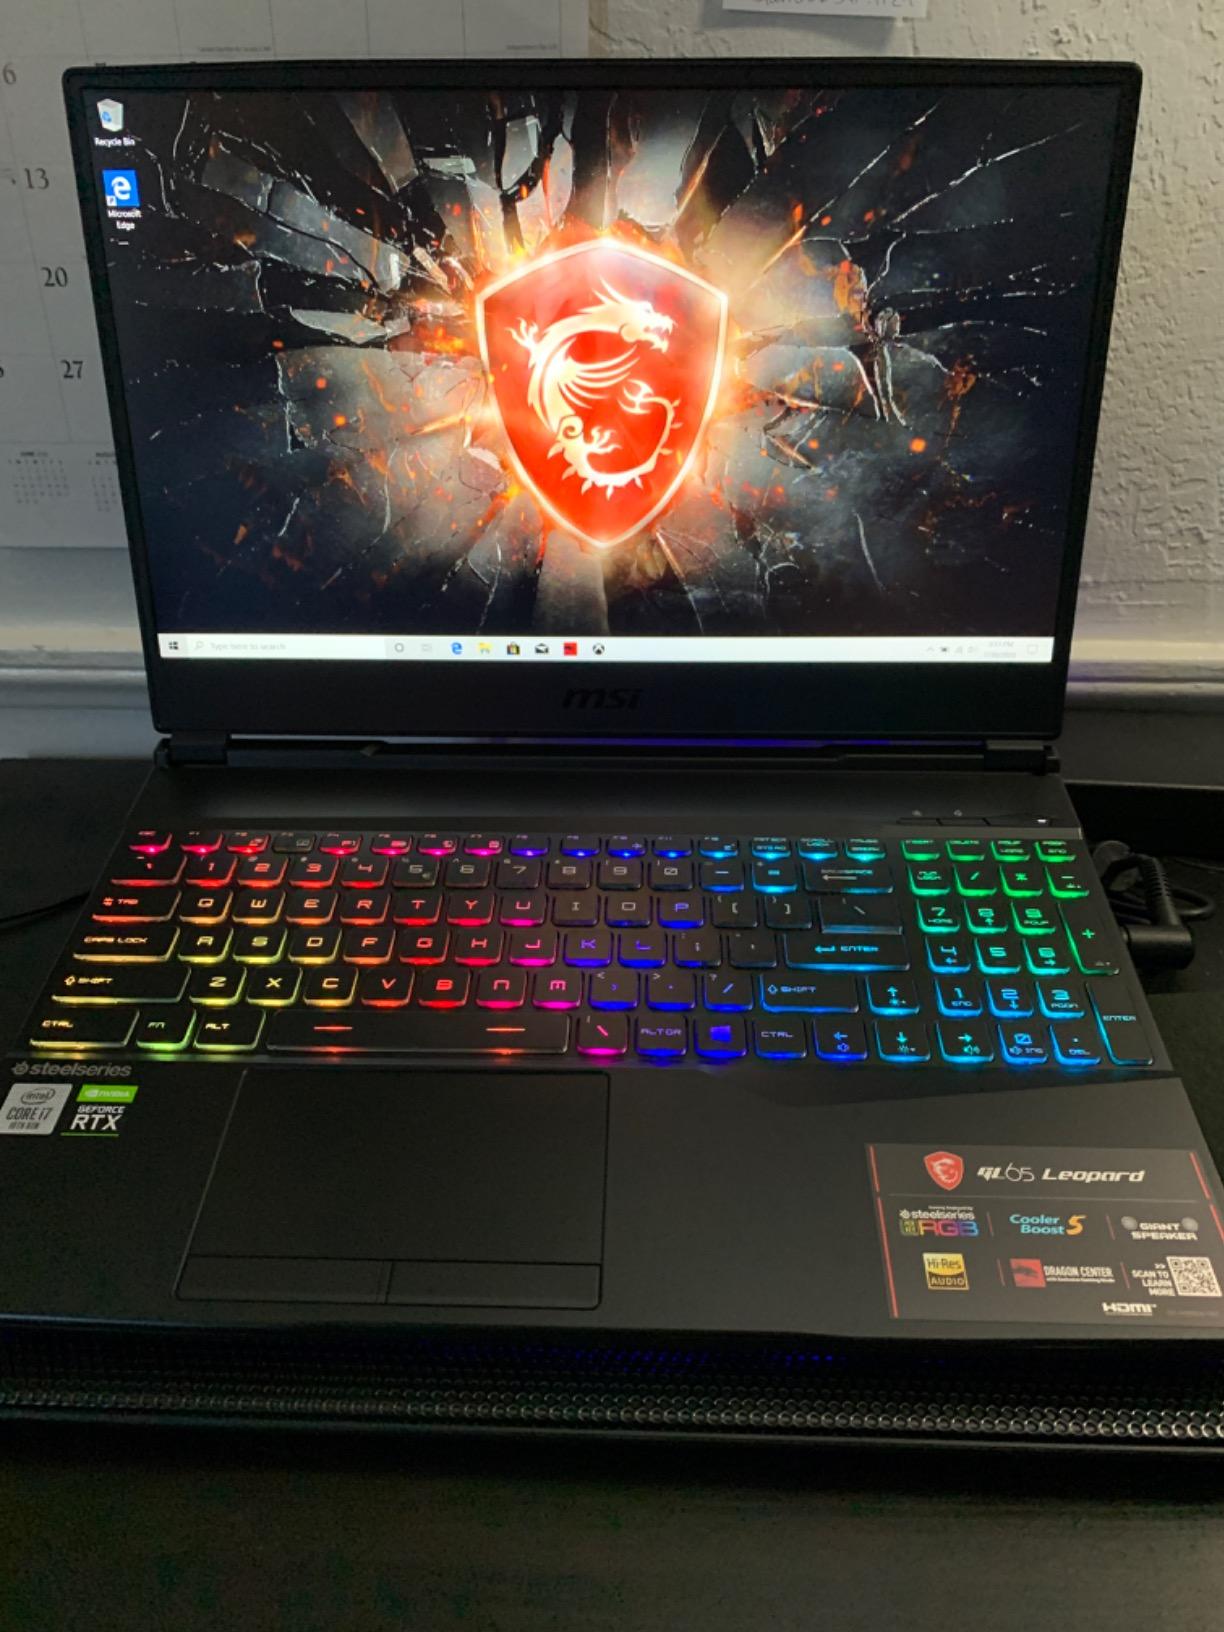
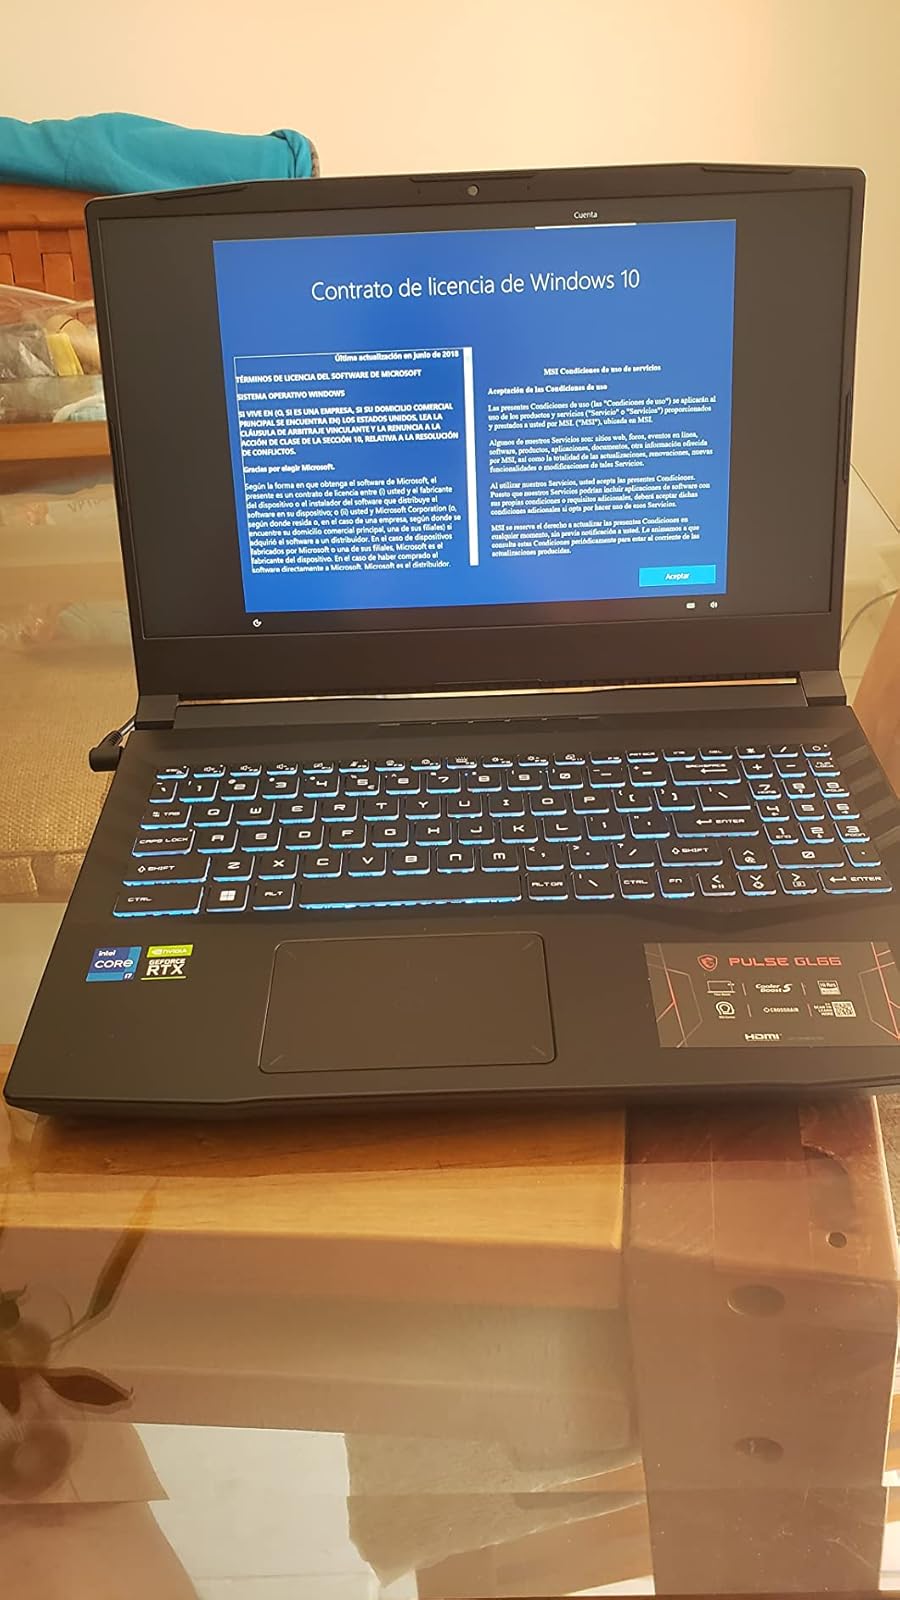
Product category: laptop
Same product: no